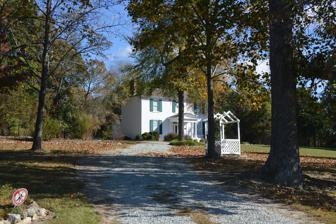
Building: Woodside (Milton, North Carolina)
Country: United States of America
Year built: 1838
Historic house in North Carolina, United States United States historic place Woodside U.S. National Register of Historic Places Driveway view Show map of North Carolina Show map of the United States Location NC 57, near Milton, North Carolina Coordinates 36°31′32″N 79°11′2″W / 36.52556°N 79.18389°W / 36.52556; -79.18389 Area 5 acres (2.0 ha) Built 1838 ( 1838 ) Built by Thomas Day Architectural style Greek Revival NRHP reference No. 86000420 Added to NRHP March 6, 1986 Woodside is a historic plantation house located near Milton , Caswell County, North Carolina . It was built about 1838, and is Greek Revival style dwelling consisting of a two-story, center-hall plan single-pile main block with a two-story, double-pile rear ell.  It has a low hipped roof and features a pedimented portico supported by four unfluted Doric order columns.  Also on the property is a contributing smokehouse . It was added to the National Register of Historic Places in 1986. References